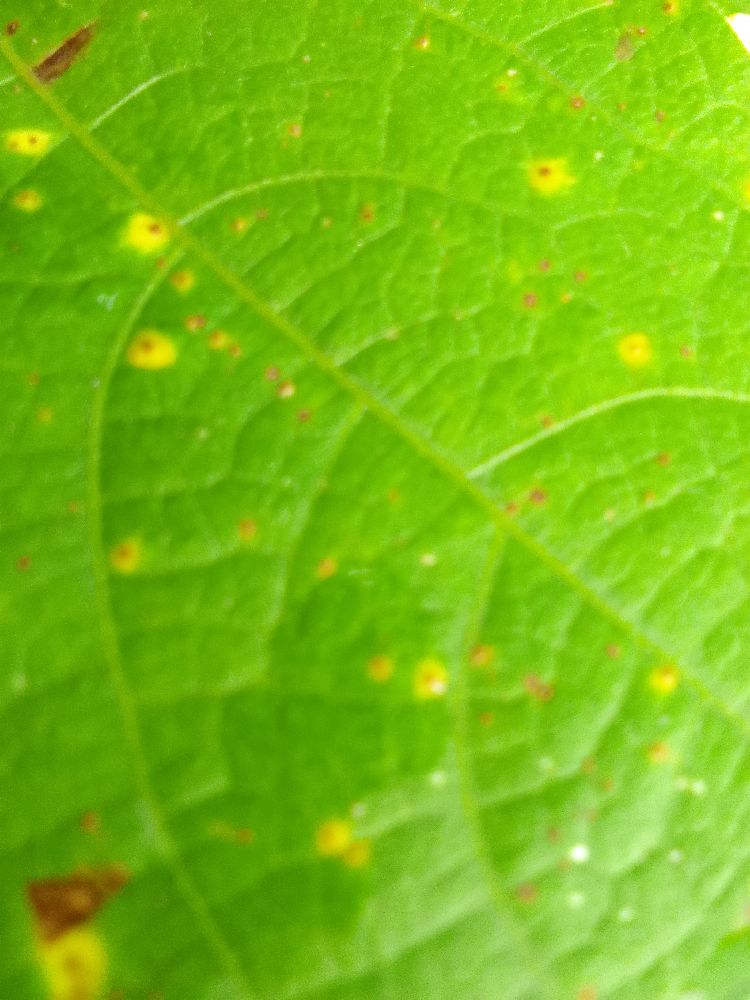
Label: rust